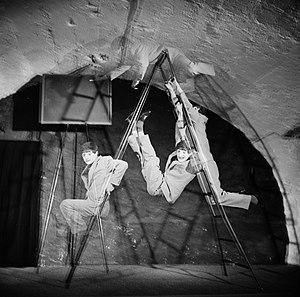
Dimitri, né Dimitri Jakob Müller, né le 18 septembre 1935 à Ascona et mort le 19 juillet 2016 à Borgnone, est un clown et mime suisse. Depuis un changement de nom son nom civil est Jakob Dimitri.